Matt Harvey

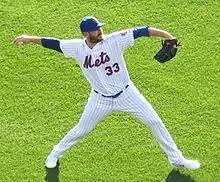
Harvey with the Mets in 2016

Harvey lost his first three starts of the 2016 season. During his first start on Opening Day against the reigning World Series champions, the Kansas City Royals, he allowed 4 runs (3 earned) and did not seem his typical self - striking out few batters and surrendering a large number of hits. After observing Harvey pitch, it seemed that his typical velocity and command had disappeared. Throughout the early part of the season, Harvey seemed to be struggling and inconsistent. Nevertheless, Harvey had a few quality starts, including one where he went 7 complete innings while striking out 7 against the Chicago White Sox and one against the San Diego Padres where he struck out a season-high 10 and surrendered only 2 runs through 6 innings. However, he was not pitching as successfully as he was his previous season. Mets pitching coach Dan Warthen said early in the season that Harvey had been struggling with a mechanical problem with his slider during his first three starts.